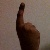
The image shows a hand gesture representing the number 1 in Indian Sign Language.